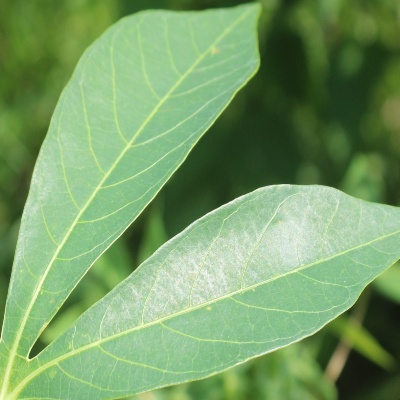
Crop: Cassava
Condition: bacterial blight